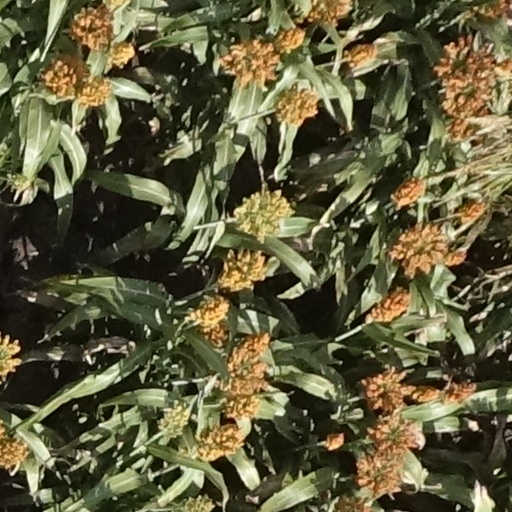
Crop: sorghum